Bukit Bintang Boys' Secondary School

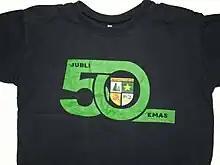
50th Anniversary T-shirt

In 2008, the school celebrated its 50th anniversary (Golden Jubilee). Tan Sri Musa Hassan, Malaysia's Inspector-General of Police, a BB alumnus, was the guest of honour. A 50th anniversary T-shirt was released and sold by the school Co-operative.